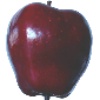
Label: Apple Red Delicious 1